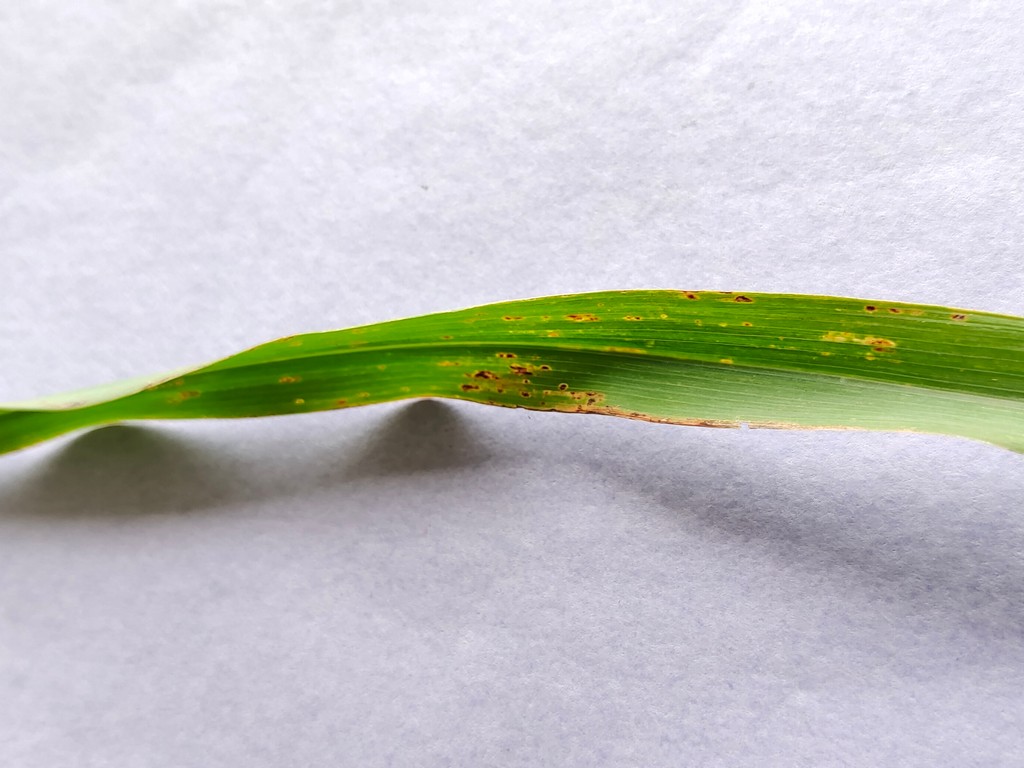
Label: Unhealthy